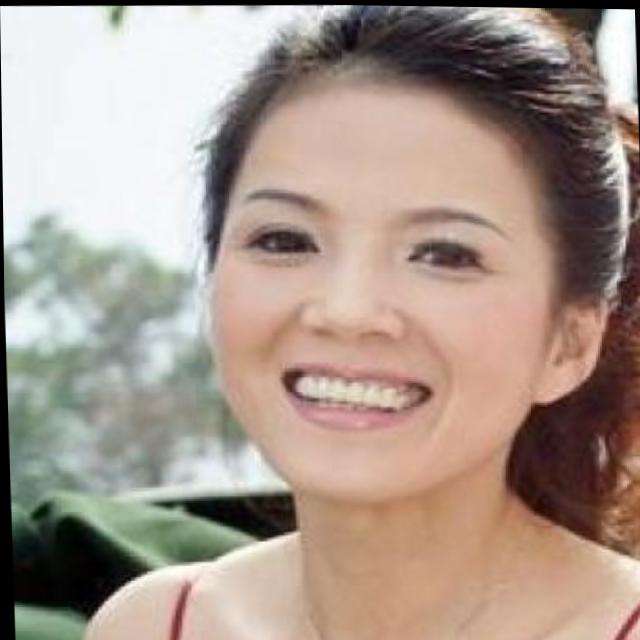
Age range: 45-64